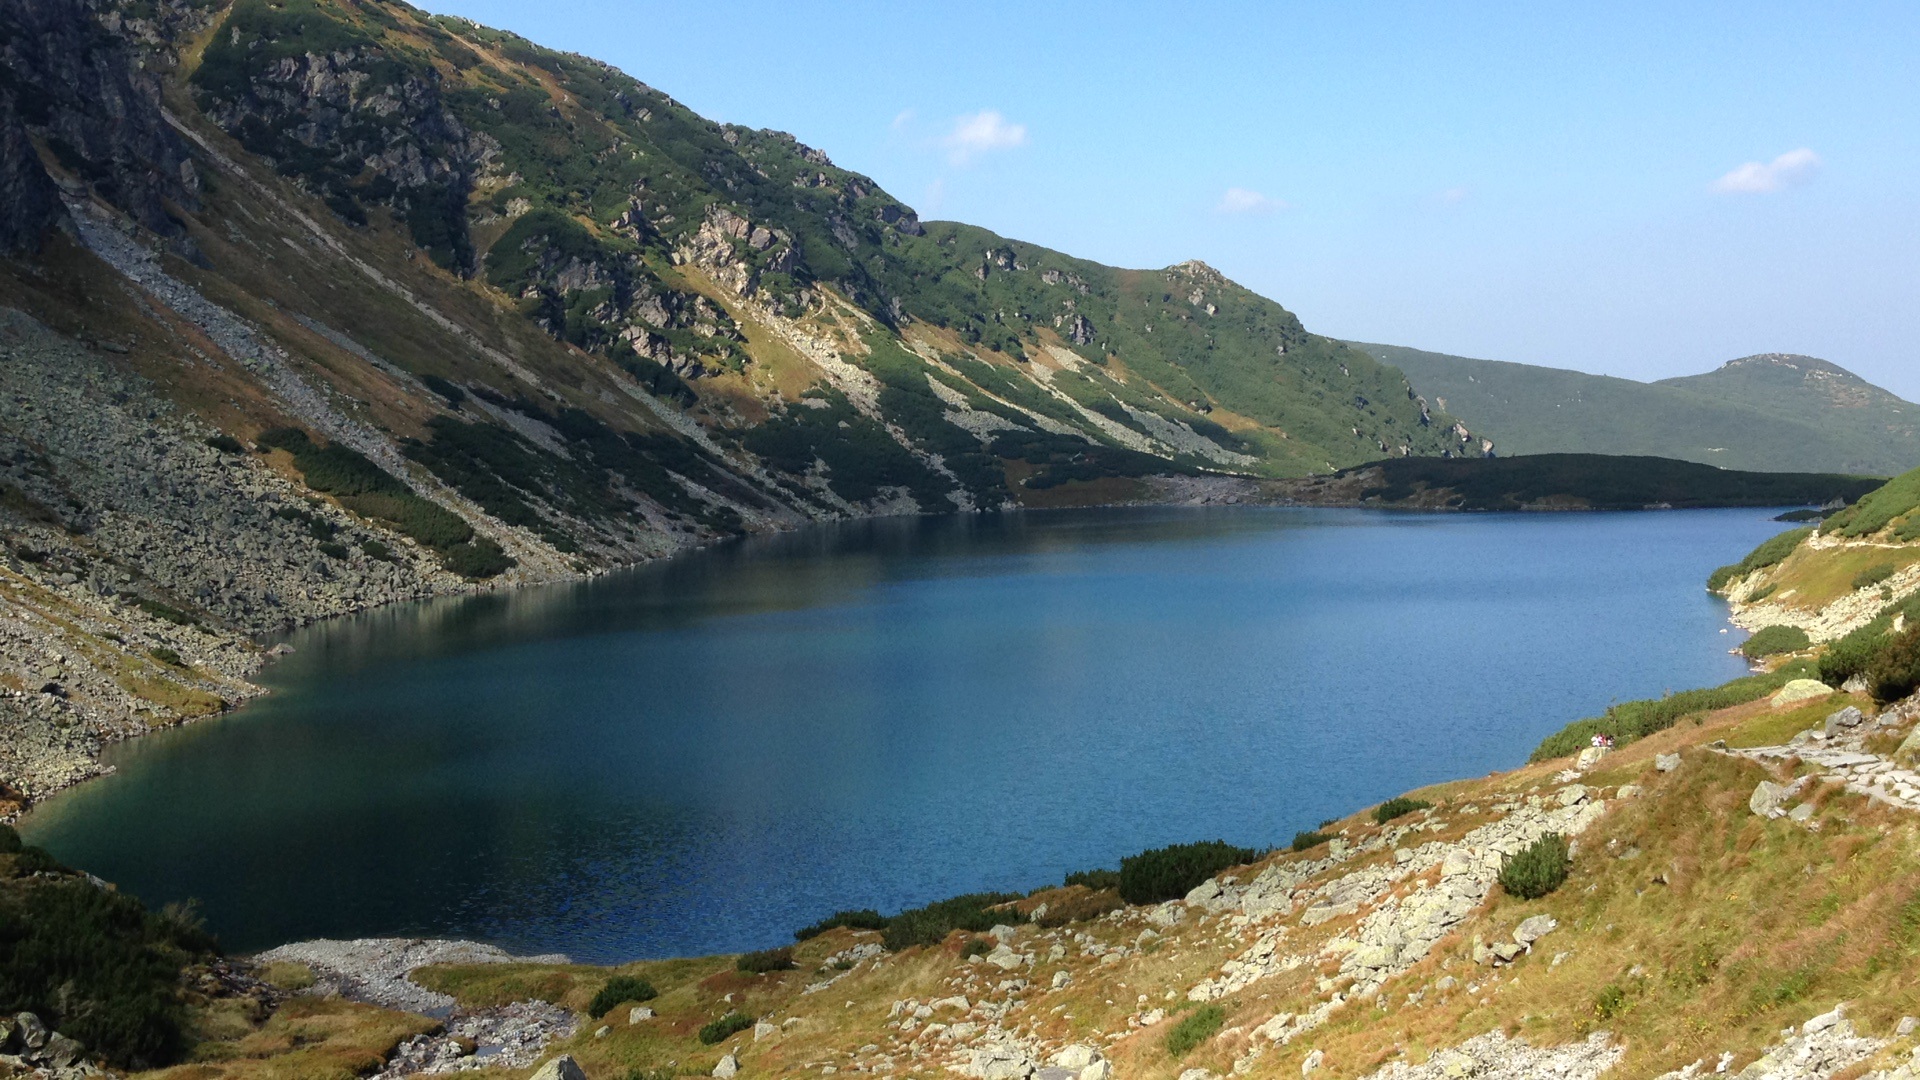
landscape, sea, coast, mountain, lake, valley, mountain range, cliff, autumn, bay, fjord, reservoir, highland, terrain, body of water, mountains, poland, fell, loch, the national park, crater lake, tatry, landform, tarn, mountain pass, black pond tracked